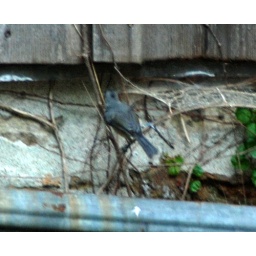
bird entering home in sill